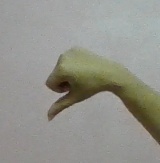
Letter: waw